FingerWorks

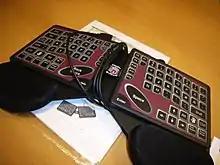
A Fingerworks Touchstream keyboard

The company's products remained a high-end niche, and something of a curiosity, despite good press and industry awards. In early 2005, FingerWorks went through a rocky period, and stopped shipping new products or responding actively to support requests. While they updated their support forums between April and June with new information, outside reports indicated that they had been acquired by a major technology company. This company turned out to be Apple, which acquired the company's patents and other intellectual property along with Elias and Westerman. The technology was used to create the Apple iPhone which launched in 2007.